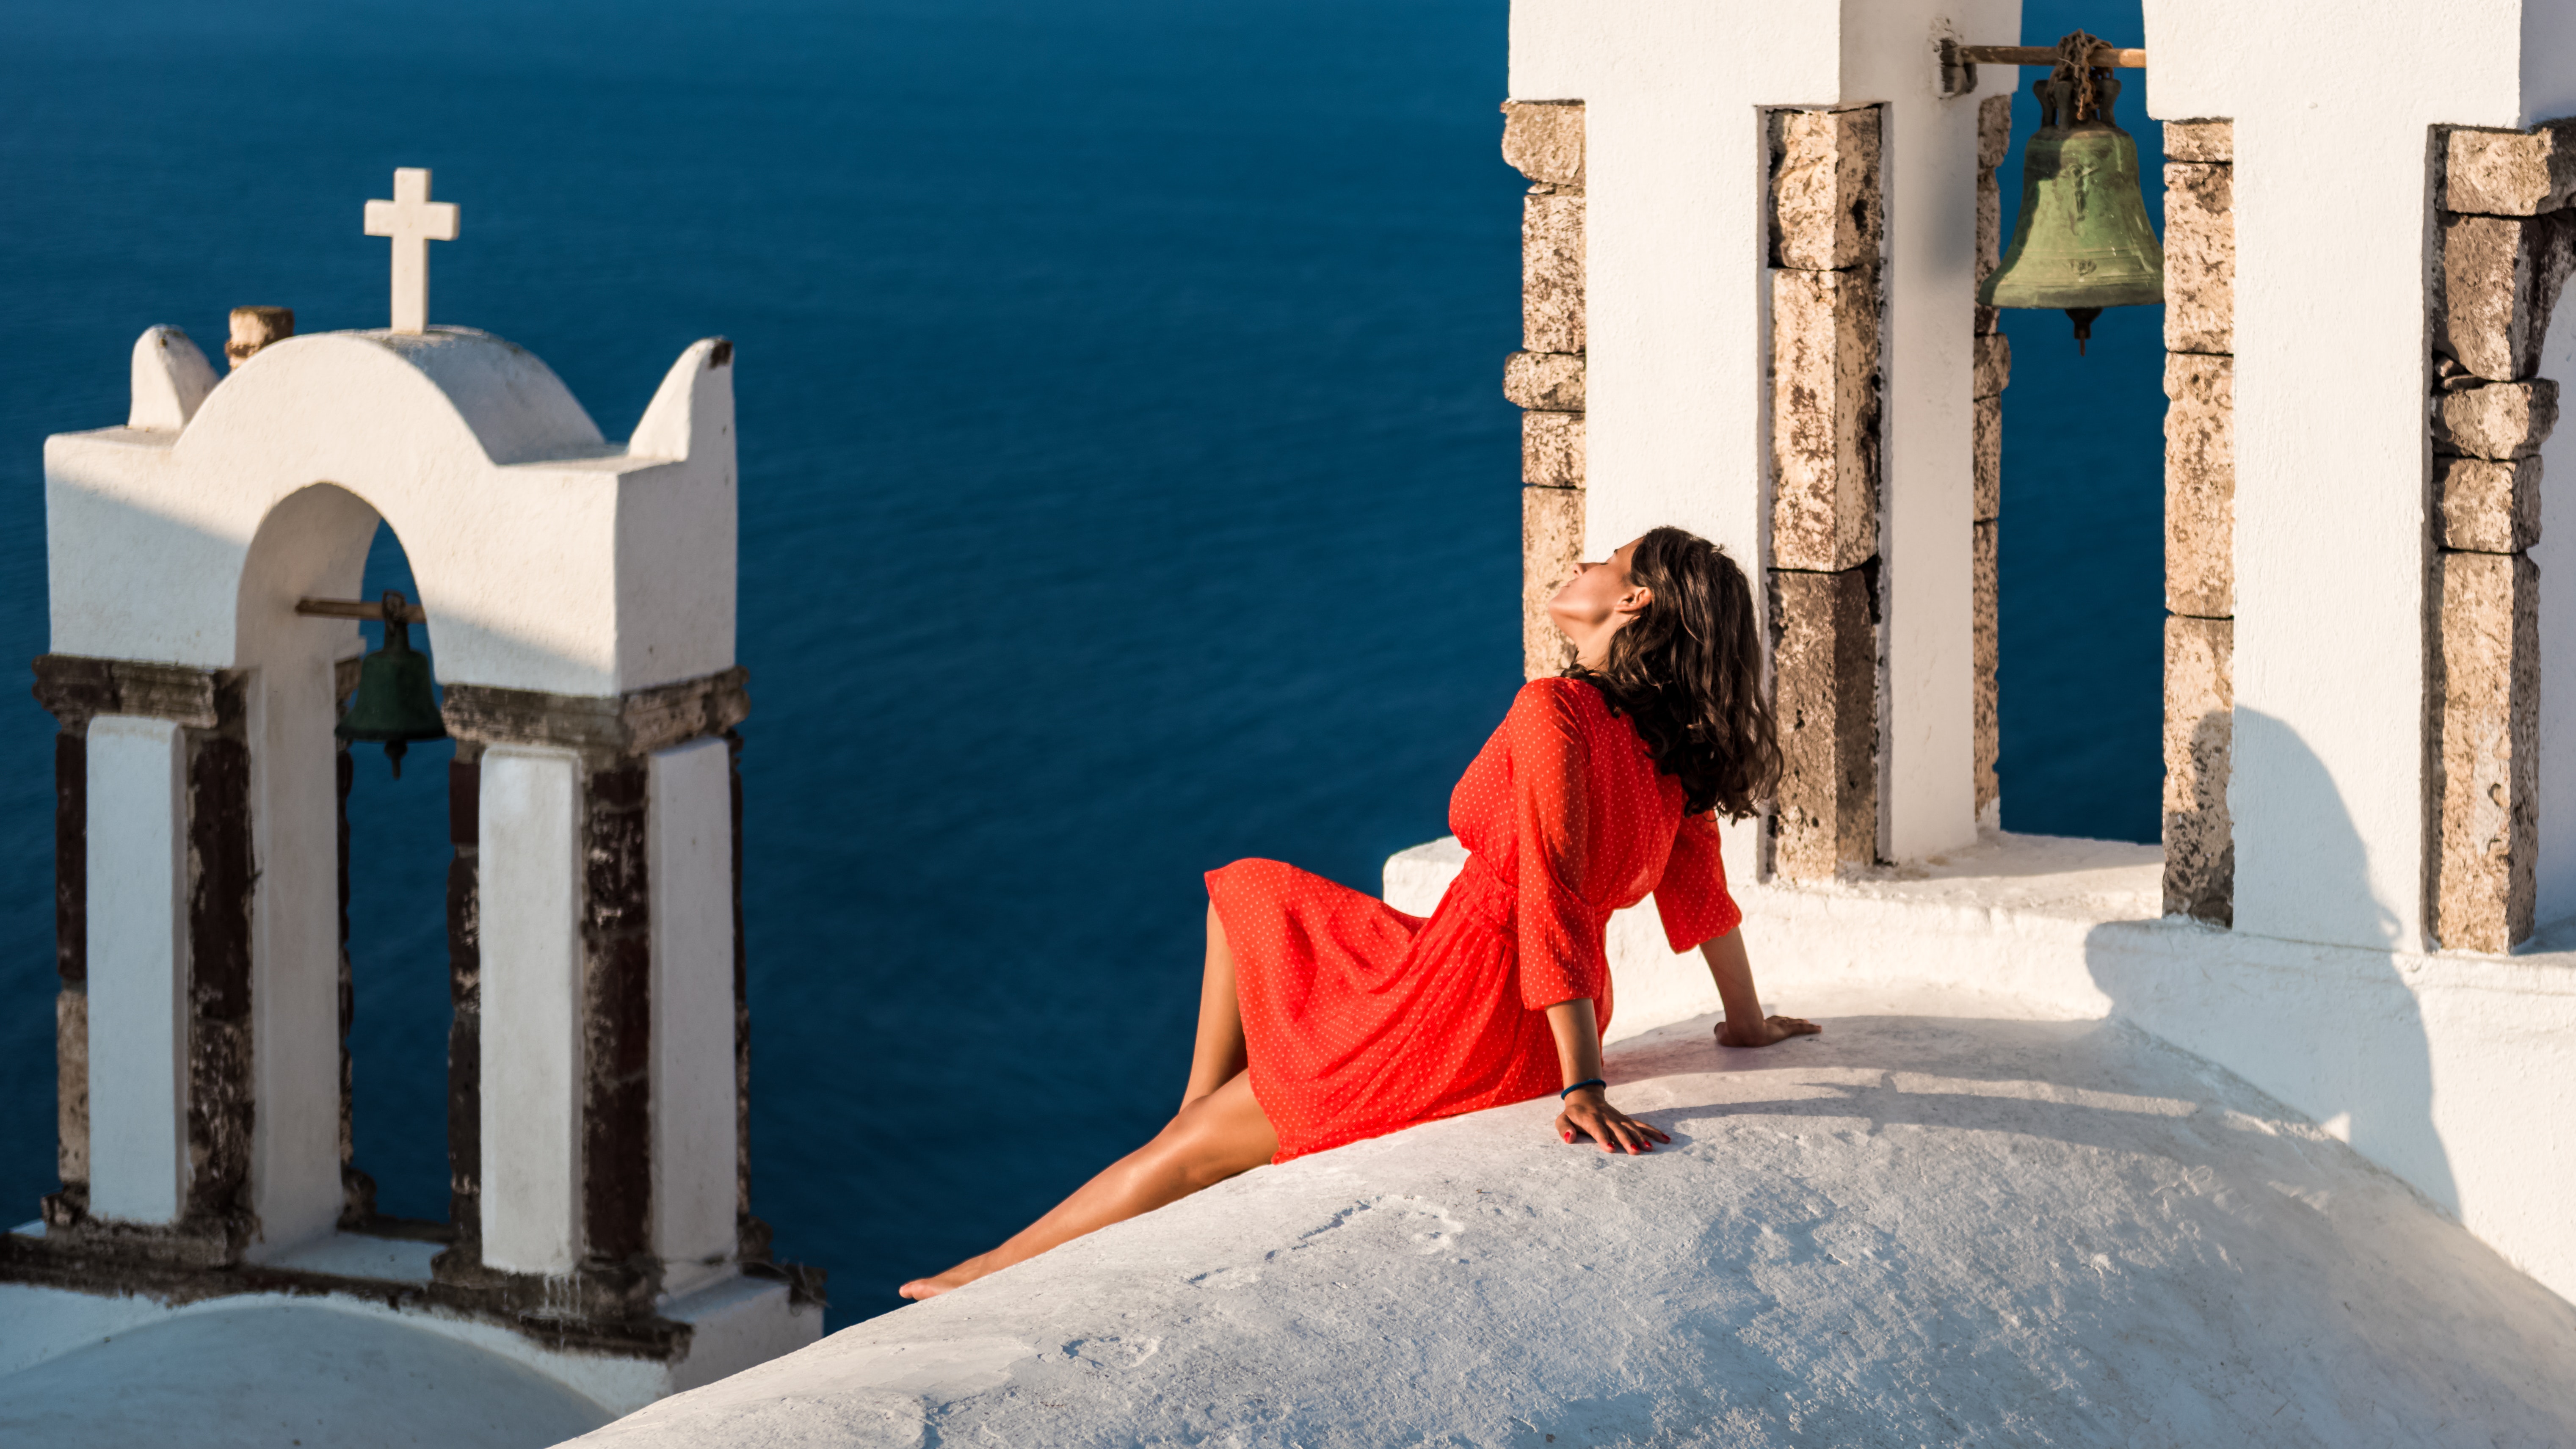
blue, red, beauty, fashion, dress, vacation, tourism, travel, sitting, architecture, leisure, sea, photography, furniture, long hair